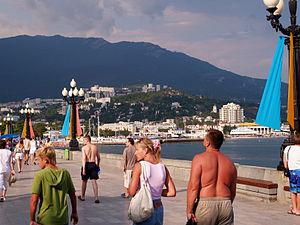
La Crimée est une péninsule située au sud de l'Ukraine et à l'ouest du kraï de Krasnodar en Russie, qui s'avance dans la mer Noire. La péninsule de Crimée est réputée pour son climat méditerranéen, ses vignobles, ses vergers, ses lieux de villégiatures, ses sites archéologiques, et aussi ses stations balnéaires dont notamment celles de Théodosie, de Soudak, d'Alouchta mais également celle de Yalta, où ont été signés en 1945 les accords de partage de l'Europe entre Staline, Roosevelt et Churchill. Sebastopol est également célèbre, depuis 1783, pour sa base navale qui accueille la flotte de la mer Noire de la marine russe.